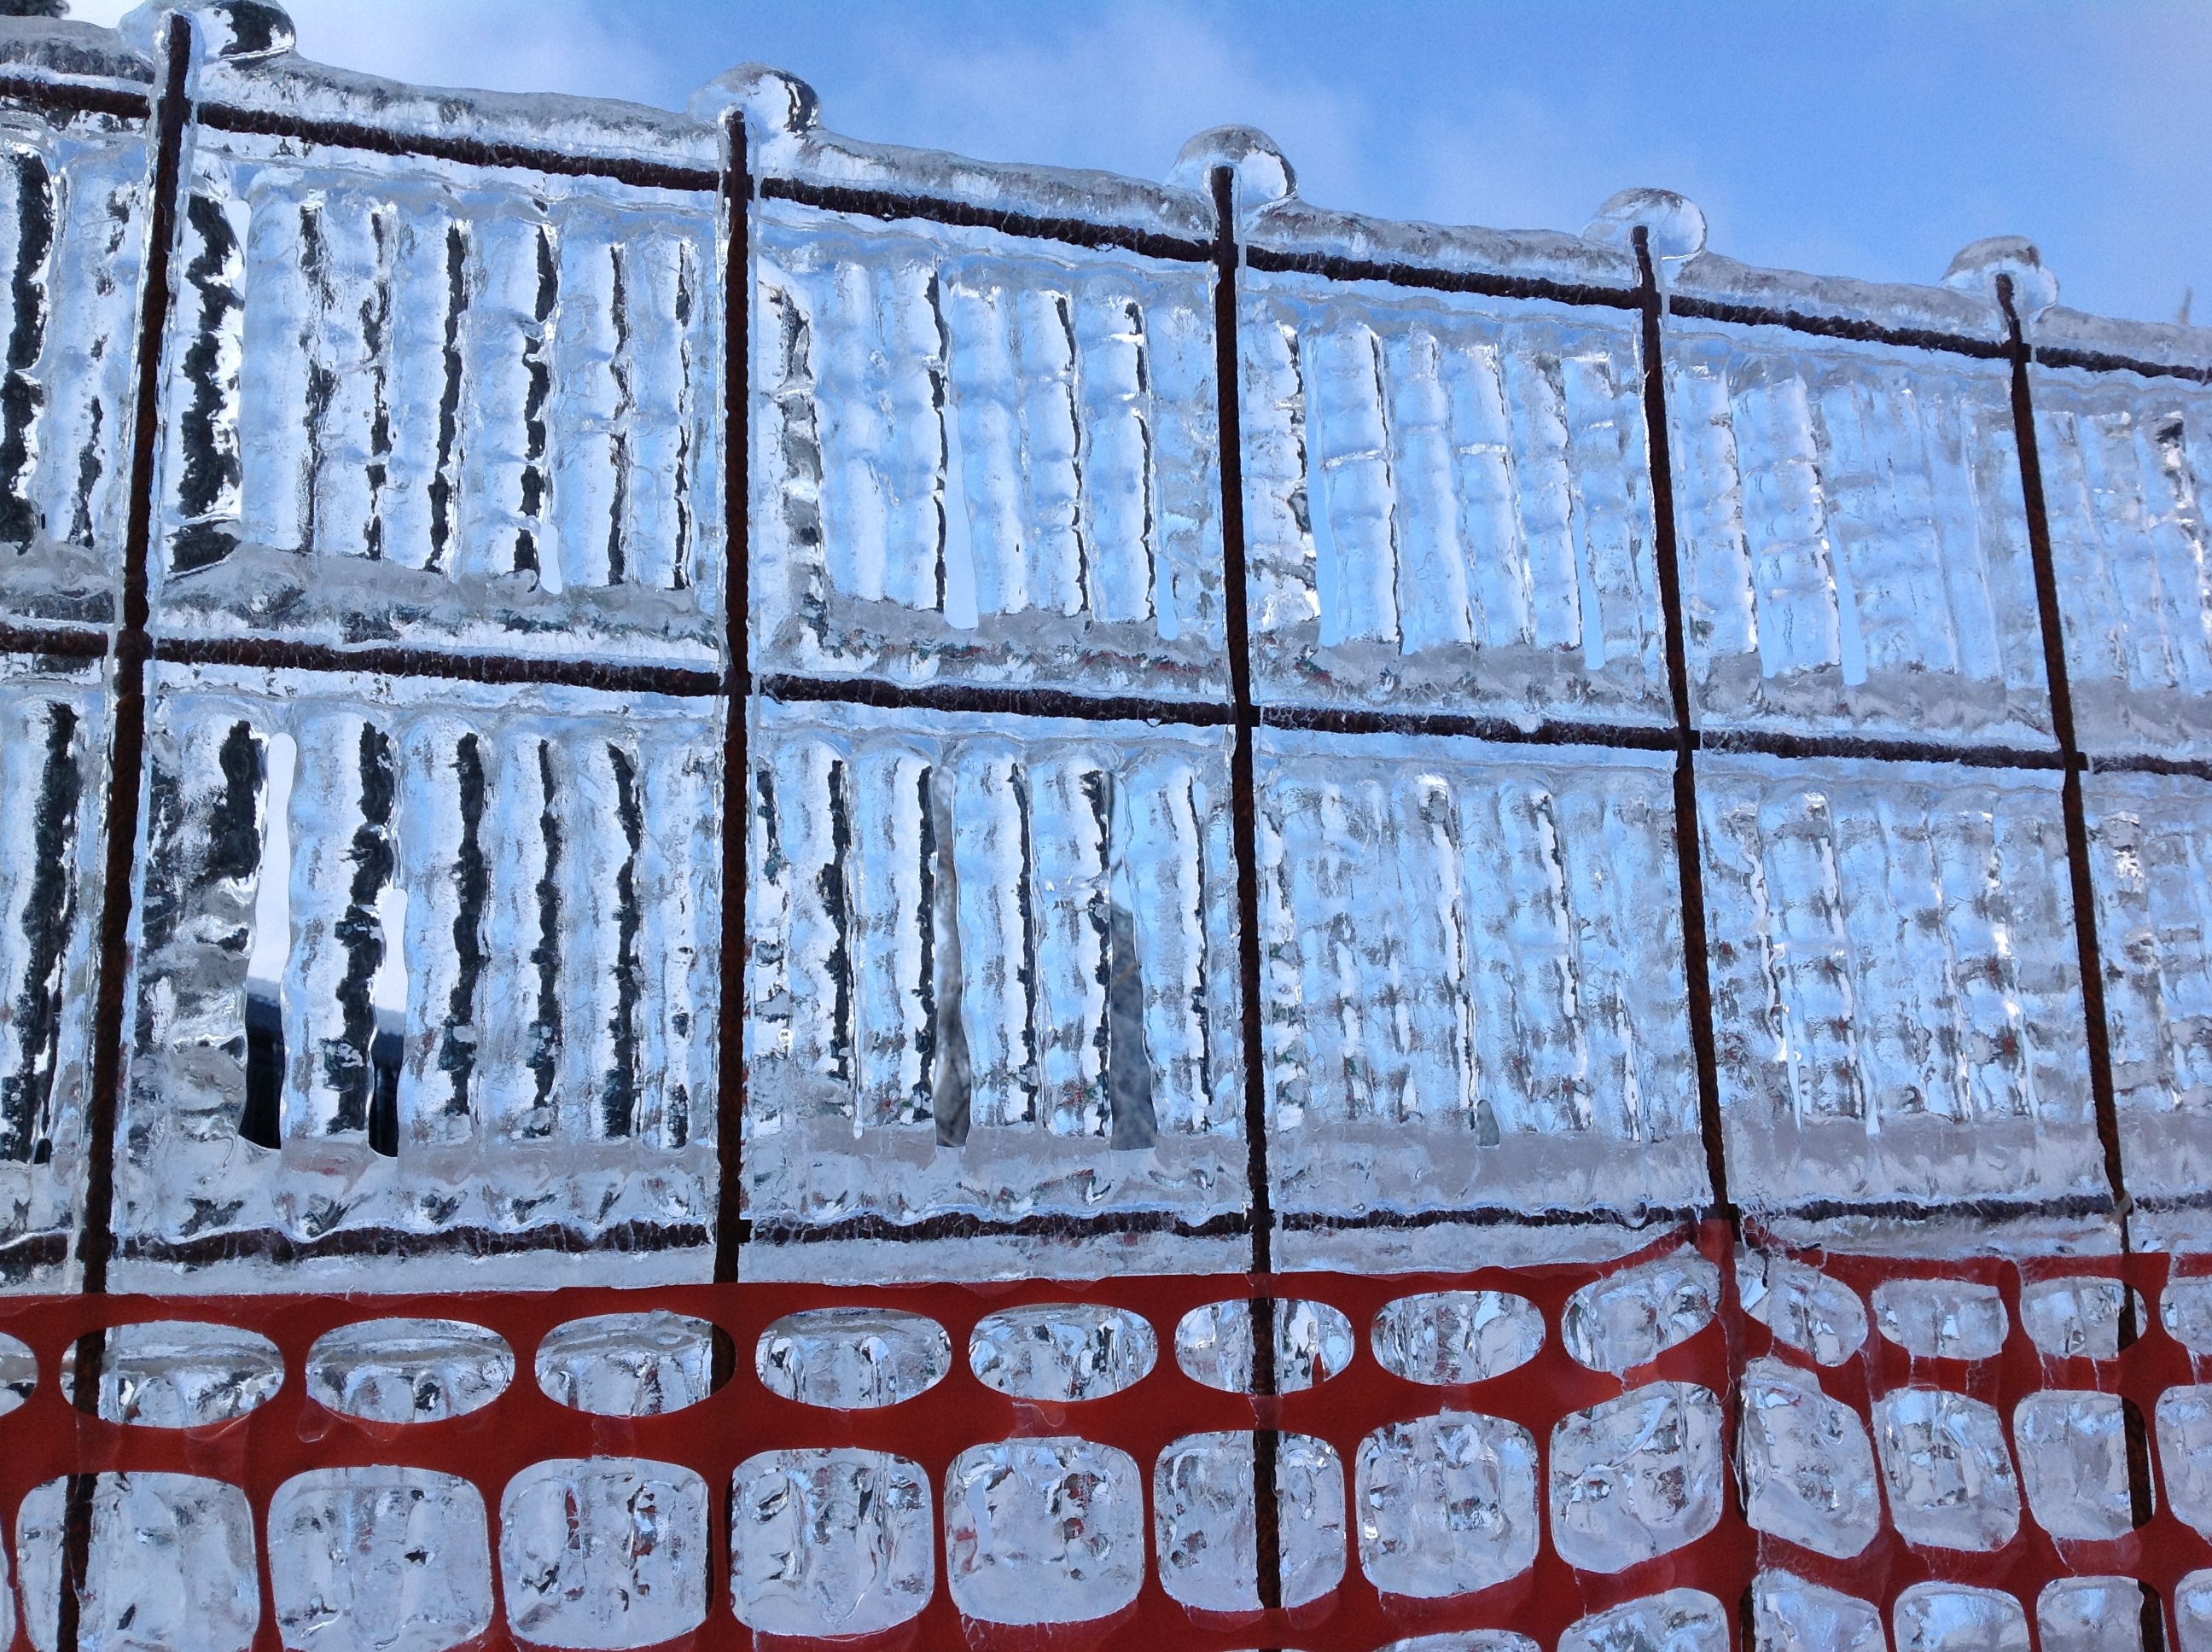
snow, cold, winter, fence, window, wall, ice, line, snowy, freeze, frozen, icy, icicles, december, january, freezing, outdoor structure